The Last: Naruto the Movie

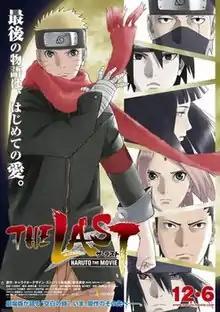
Japanese film poster

The Last: Naruto the Movie is a 2014 Japanese animated martial arts romantic fantasy action-adventure film produced by Studio Pierrot and directed by Tsuneo Kobayashi. It is the tenth film based on Masashi Kishimoto's manga and anime "Naruto". It stars Junko Takeuchi, Nana Mizuki, Chie Nakamura, Showtaro Morikubo, Satoshi Hino, Kazuhiko Inoue and Noriaki Sugiyama. Set after the finale of the "Naruto Shippuden" series, the film focuses on Naruto Uzumaki's ninja team as they go on a mission to stop the moon from falling, and rescue Hanabi Hyuga — Hinata Hyuga's sister — from Toneri Otsutsuki, a man who wishes to marry Hinata and punish mankind for weaponising "chakra".